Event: Nepal Earthquake
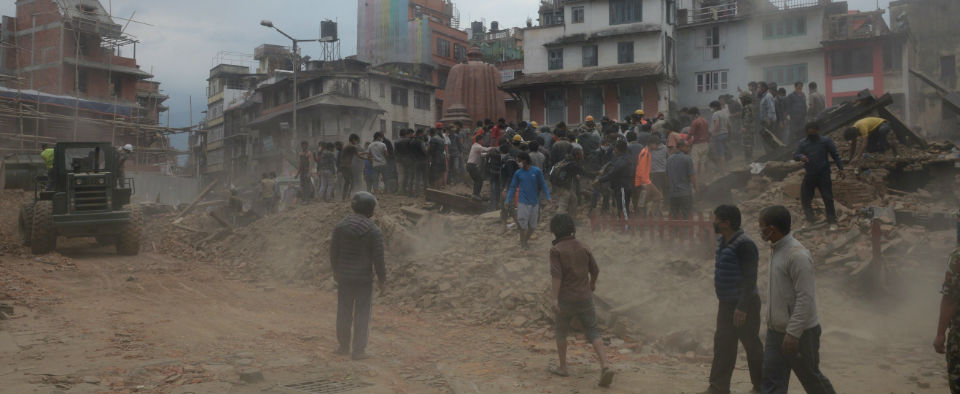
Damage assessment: damage